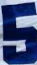
Number: 5